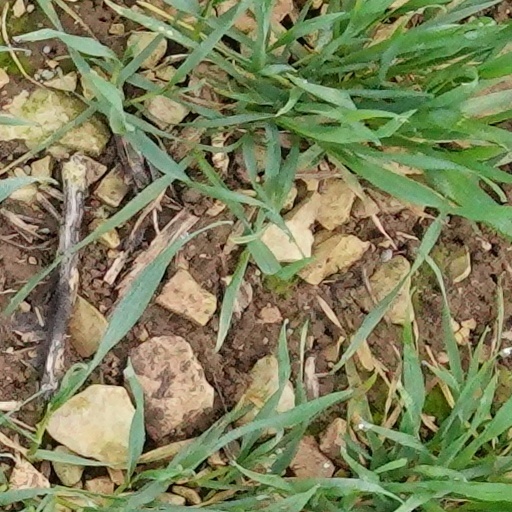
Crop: wheat